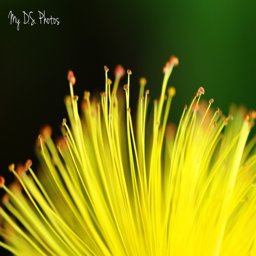
close - up of a yellow flower